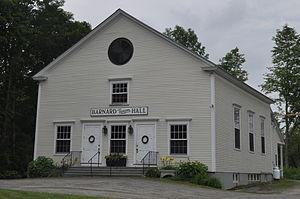
Barnard est une ville du comté de Windsor au Vermont aux États-Unis. En 2010 la population était de 947 habitants.